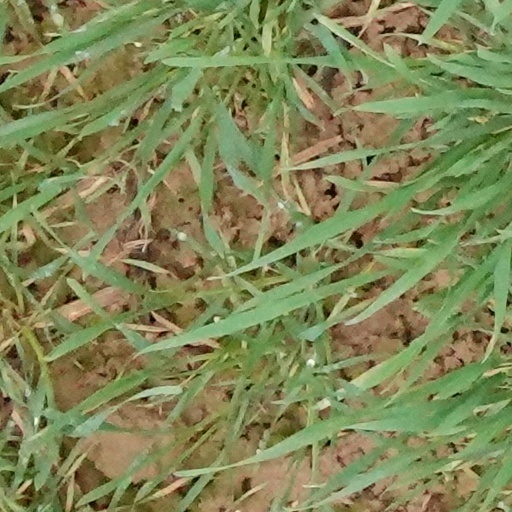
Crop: wheat